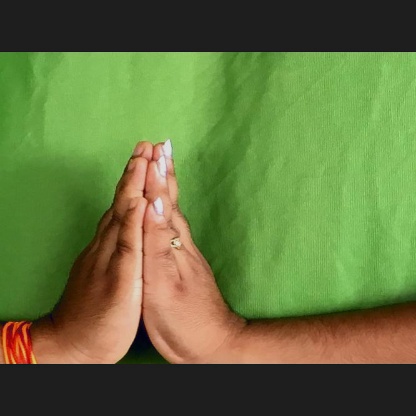
Mudra: Anjali